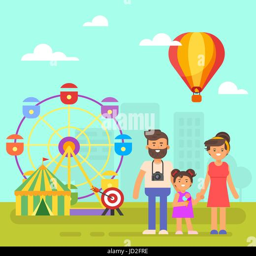
vector flat style illustration of amusement park for kids .